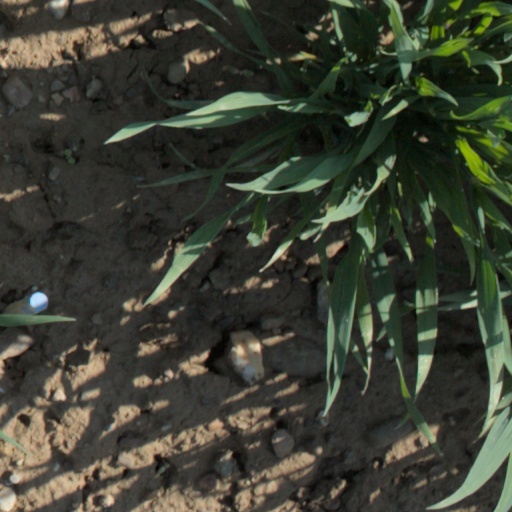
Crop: wheat